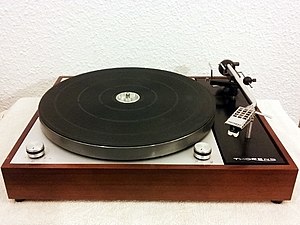
Thorens
Thorens TD 150 (1965-1972)
Thorens er et tysk firma i Bergisch Gladbach. De er kendt for at producere pladespillere.